Michael Marinaro

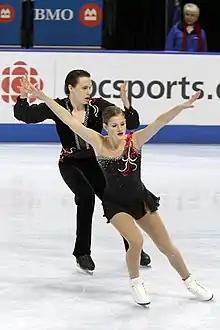
Purdy and Marinaro at the 2011 Canadian Championships

"GP: Grand Prix; CS: Challenger Series; JGP: Junior Grand Prix"